Betti reaction

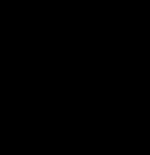
The original Betti base synthesized from 2-naphthol and the imine produced from the reaction of benzaldehyde and ammonia.

The product of the Betti reaction is called the Betti base. The stereochemistry of the base was resolved into two isomers by using tartaric acid.